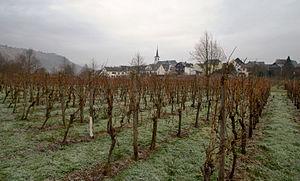
Minheim est une municipalité allemande située dans le land de Rhénanie-Palatinat et l'arrondissement de Bernkastel-Wittlich.